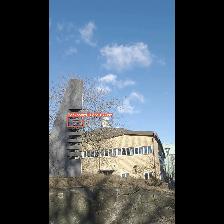
Label: NonHuman